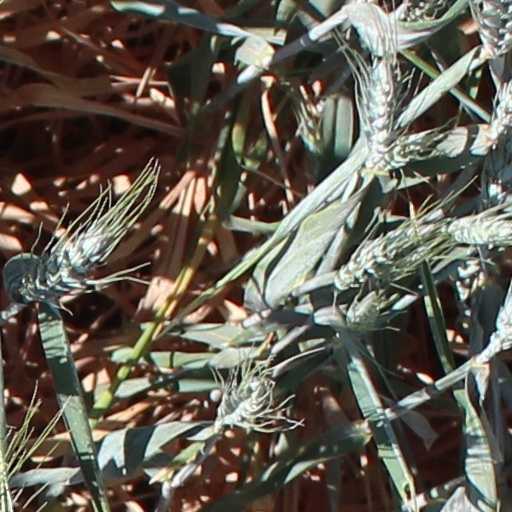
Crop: wheat